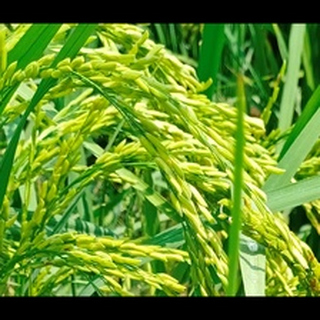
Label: healthy_rice